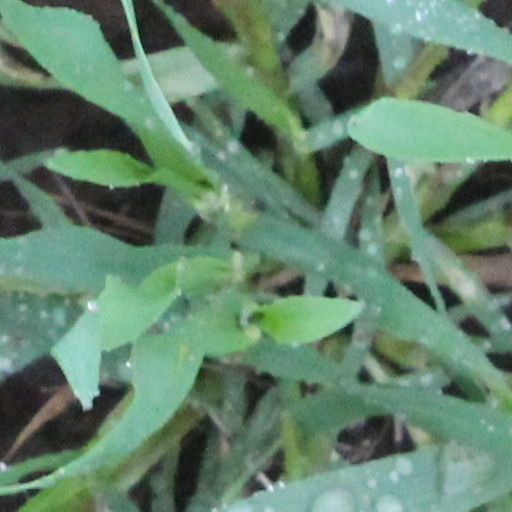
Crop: wheat